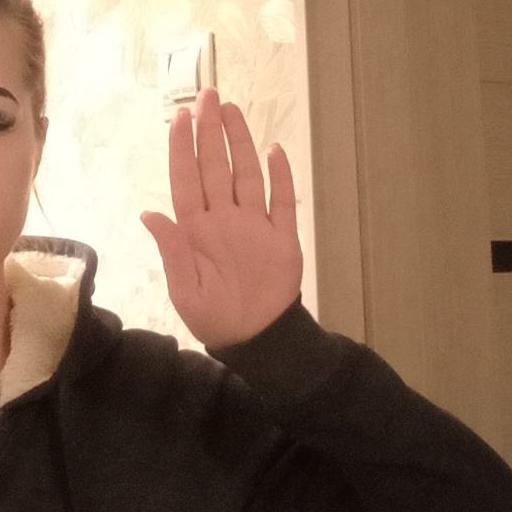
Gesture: stop